Montjuïc Castle

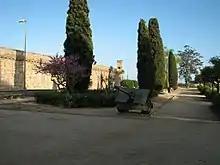
Montjuïc Castle view

In April 2007, the government transferred the castle to Barcelona City Council. Following discussions over the next months, the castle became a municipal facility. Subsequently, in 2010 the museum was closed and the City Council started a project of restoration and waterproofing of the roof and a watchtower.